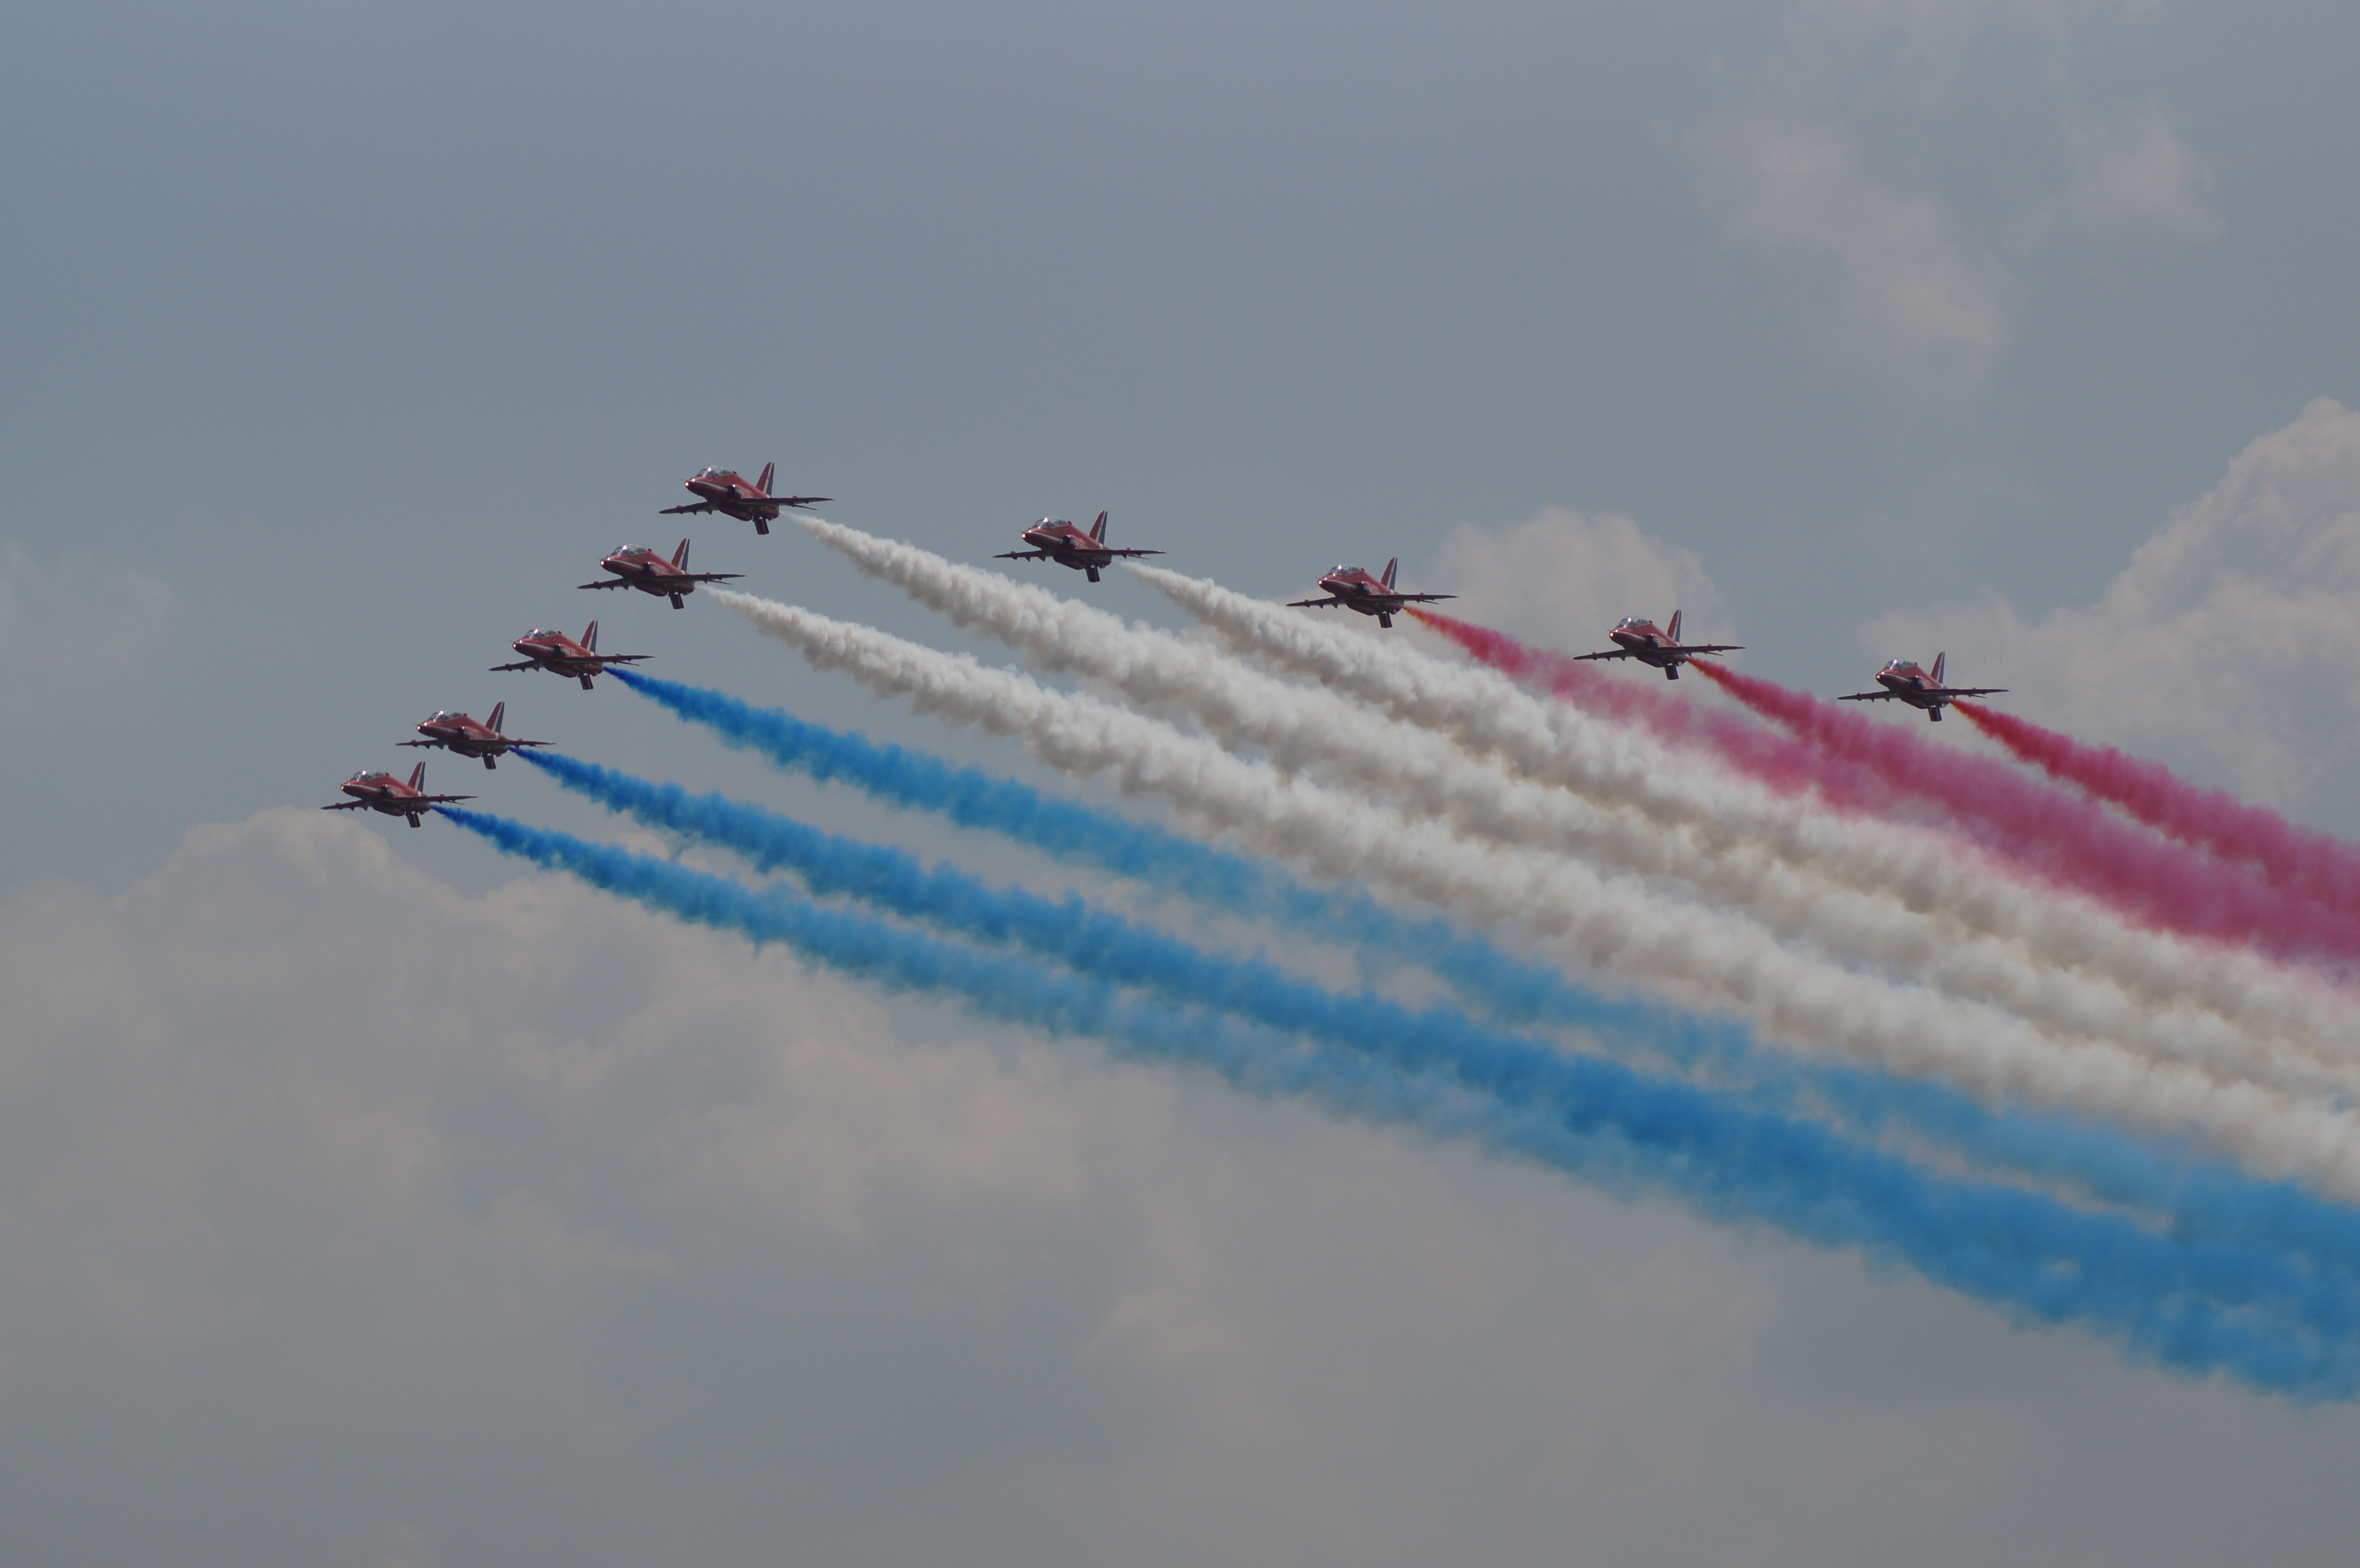
airplanes, jets, air show, royal air force, formation flight, aerobatics, military jets, atmosphere of earth, the red arrows, raf waddington, flight formation